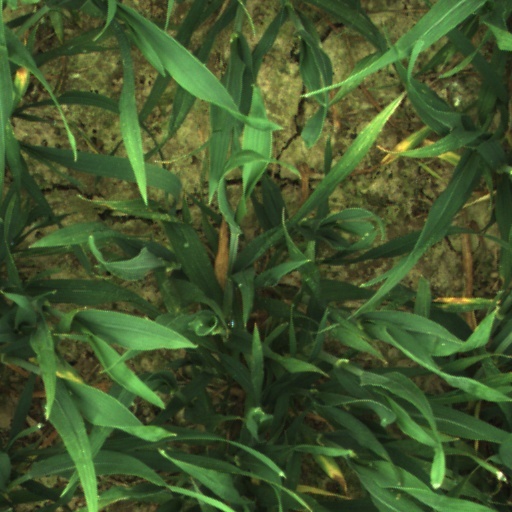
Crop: wheat